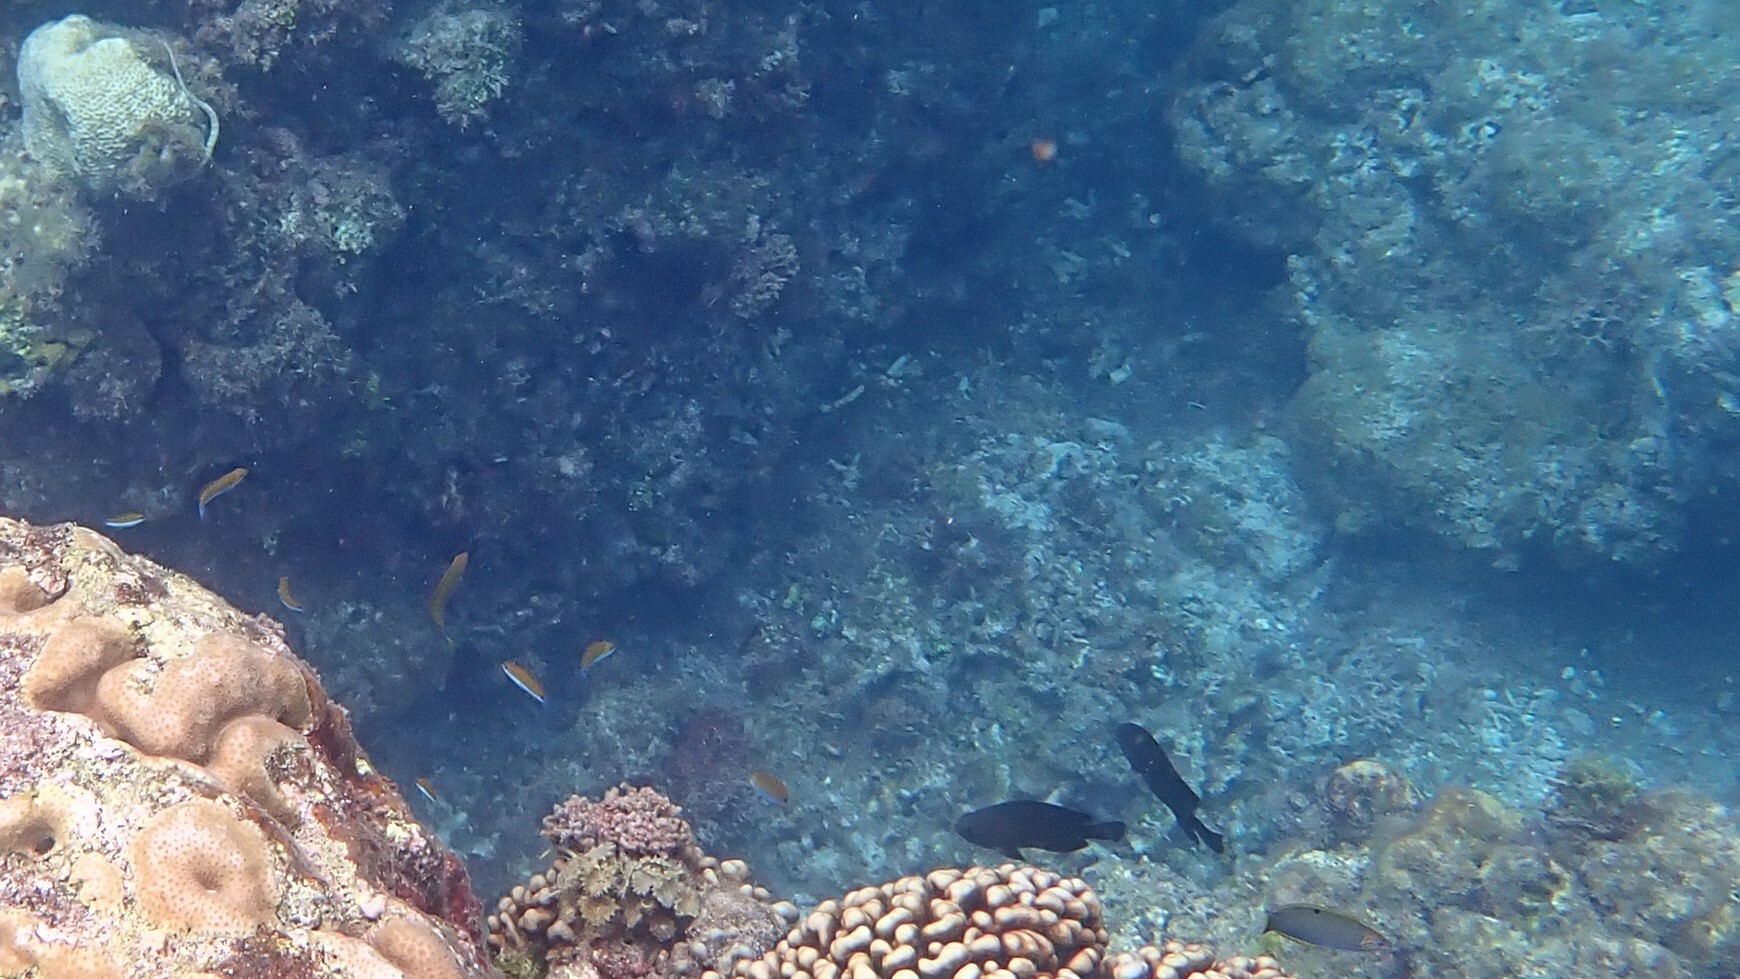
Thalassoma lunare (Moon Wrasse)